Quincy (comic strip)

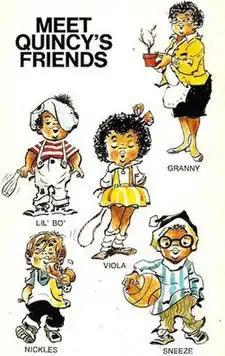
The characters, from back cover of the collection "Quincy" (Bantam, 1972)

The comic strip "Quincy", starring a 9- or 10-year-old African-American title character being raised by his grandmother in Manhattan's Harlem neighborhood, debuted on June 13 or June 17, 1970 (sources differ), syndicated to newspapers by King Features Syndicate. Creator Ted Shearer, born in Jamaica, himself grew up in Harlem, although by the time he created "Quincy" he was living in Westchester County, immediately north of New York City. Upon launching the comic strip, Shearer left his 15-year position as an art director at the large advertising agency BBDO.